Answer in natural language. How many Desks are visible in the scene? Choose between the following options: 3, 2, 4, 0 or 1
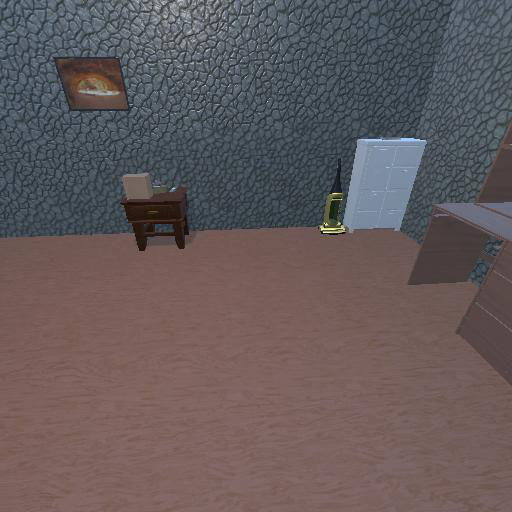
<answer>1</answer>